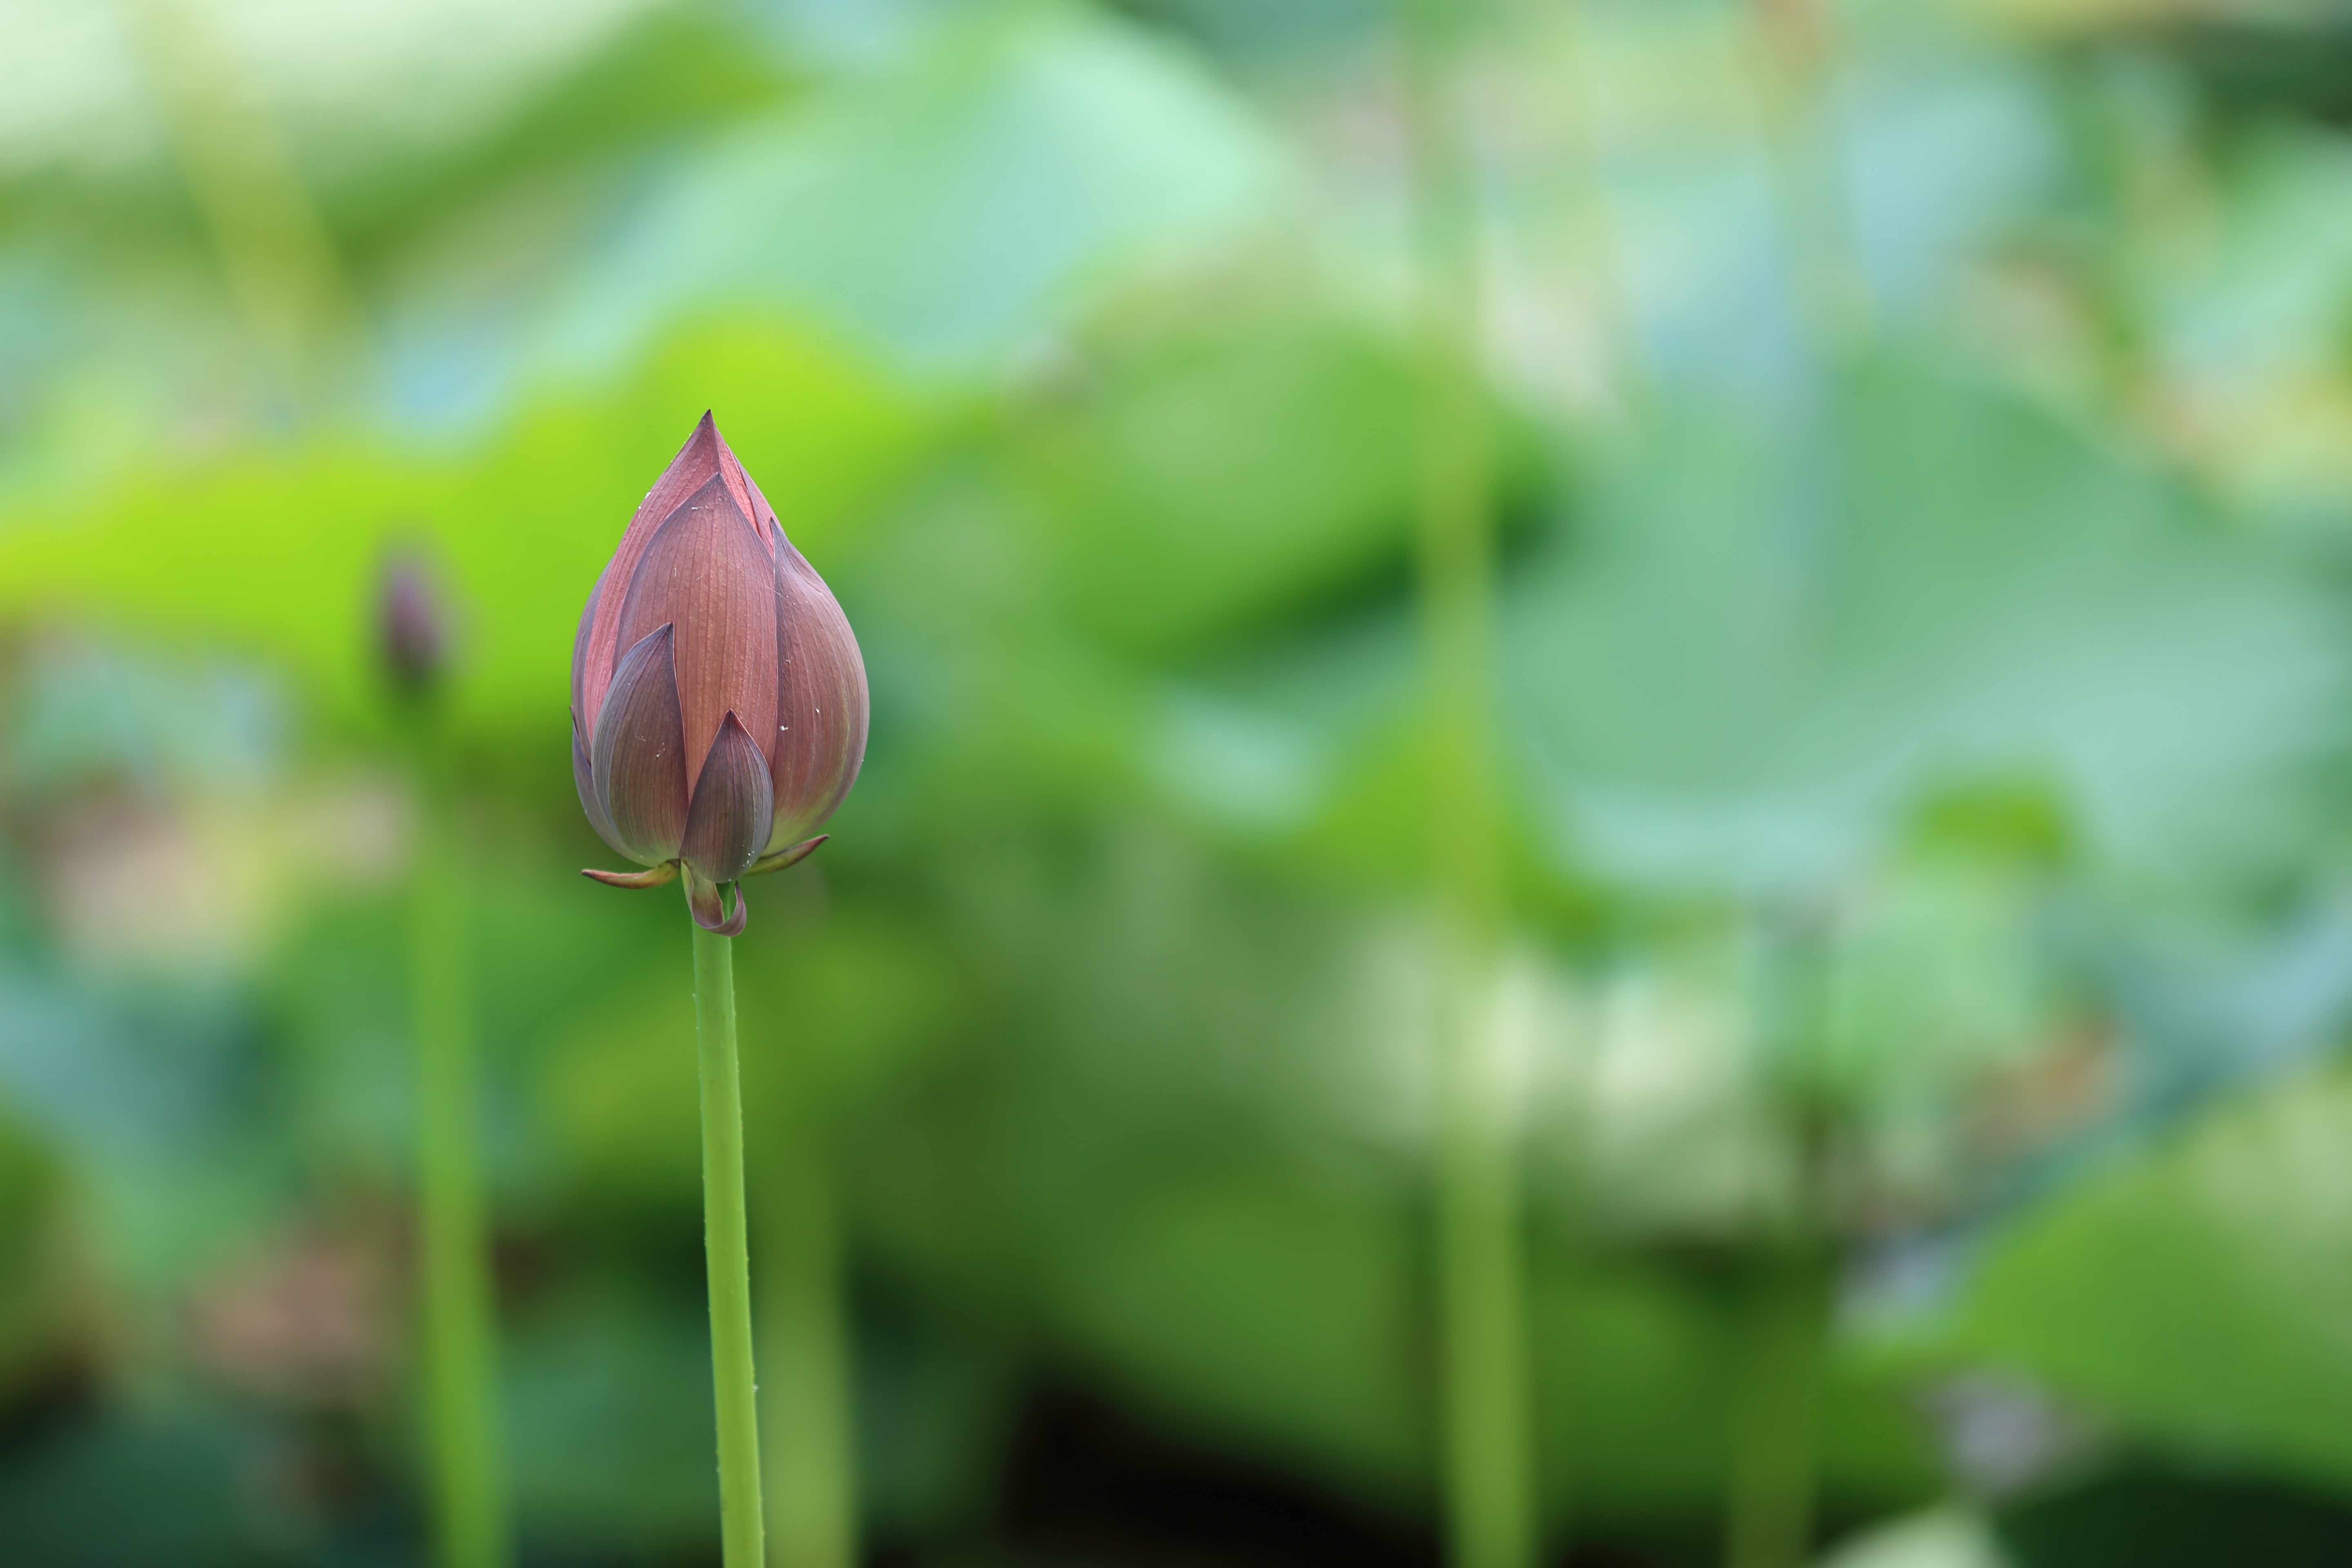
nature, grass, plant, meadow, leaf, flower, petal, green, macro, botany, sacred lotus, aquatic plant, flora, wildflower, close up, lotus, bud, macro photography, flowering plant, grass family, plant stem, land plant